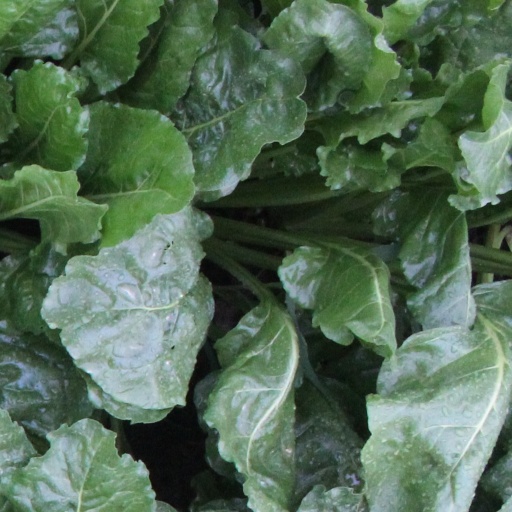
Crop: sugar beet